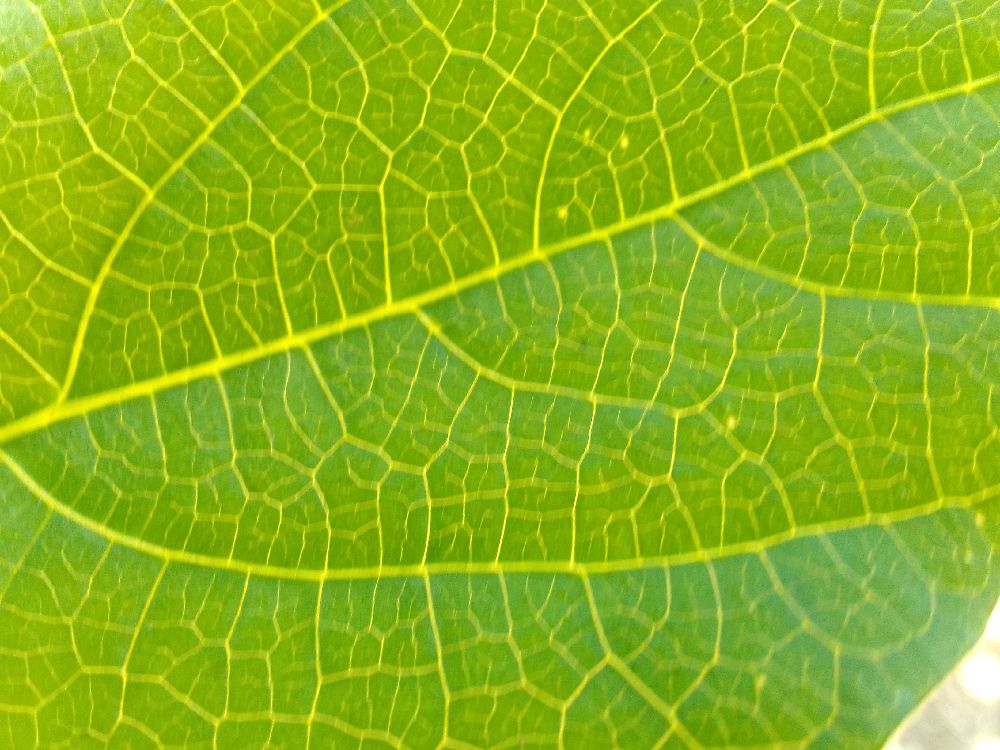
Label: healthy